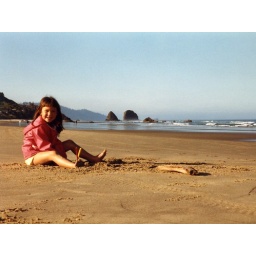
Playing in the sand on the oregon coast